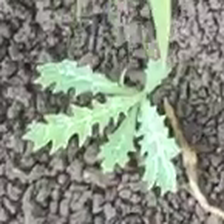
Weed species: Bilayat_(Mexicana_Argemone)